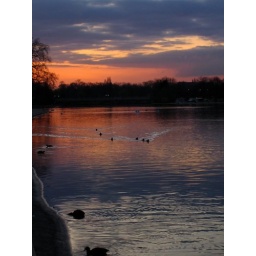
all the ducks are swimming in the water